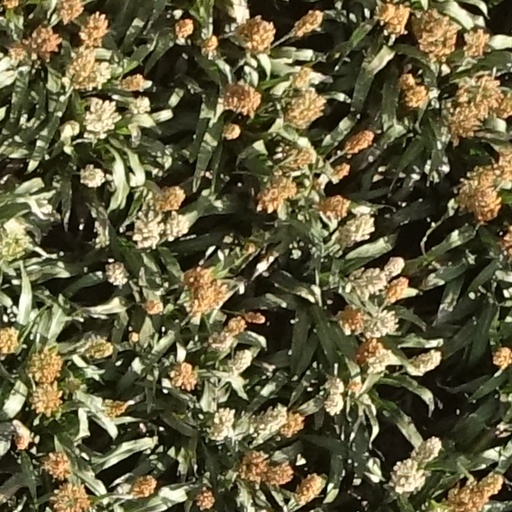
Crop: sorghum